Hyaluronan synthase

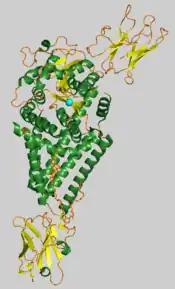
Chlorella virus hyaluronan synthase with the manganese ion shown as a cyan sphere.

Hyaluronan synthases (HAS) are membrane-bound enzymes that use UDP-α-"N"-acetyl--glucosamine and UDP-α--glucuronate as substrates to produce the glycosaminoglycan hyaluronan at the cell surface and extrude it through the membrane into the extracellular space.